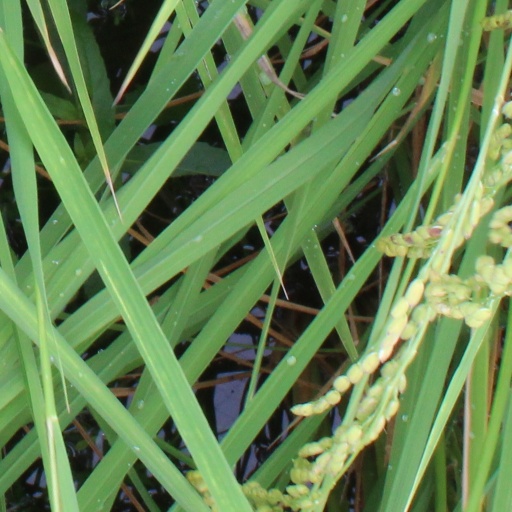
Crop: rice